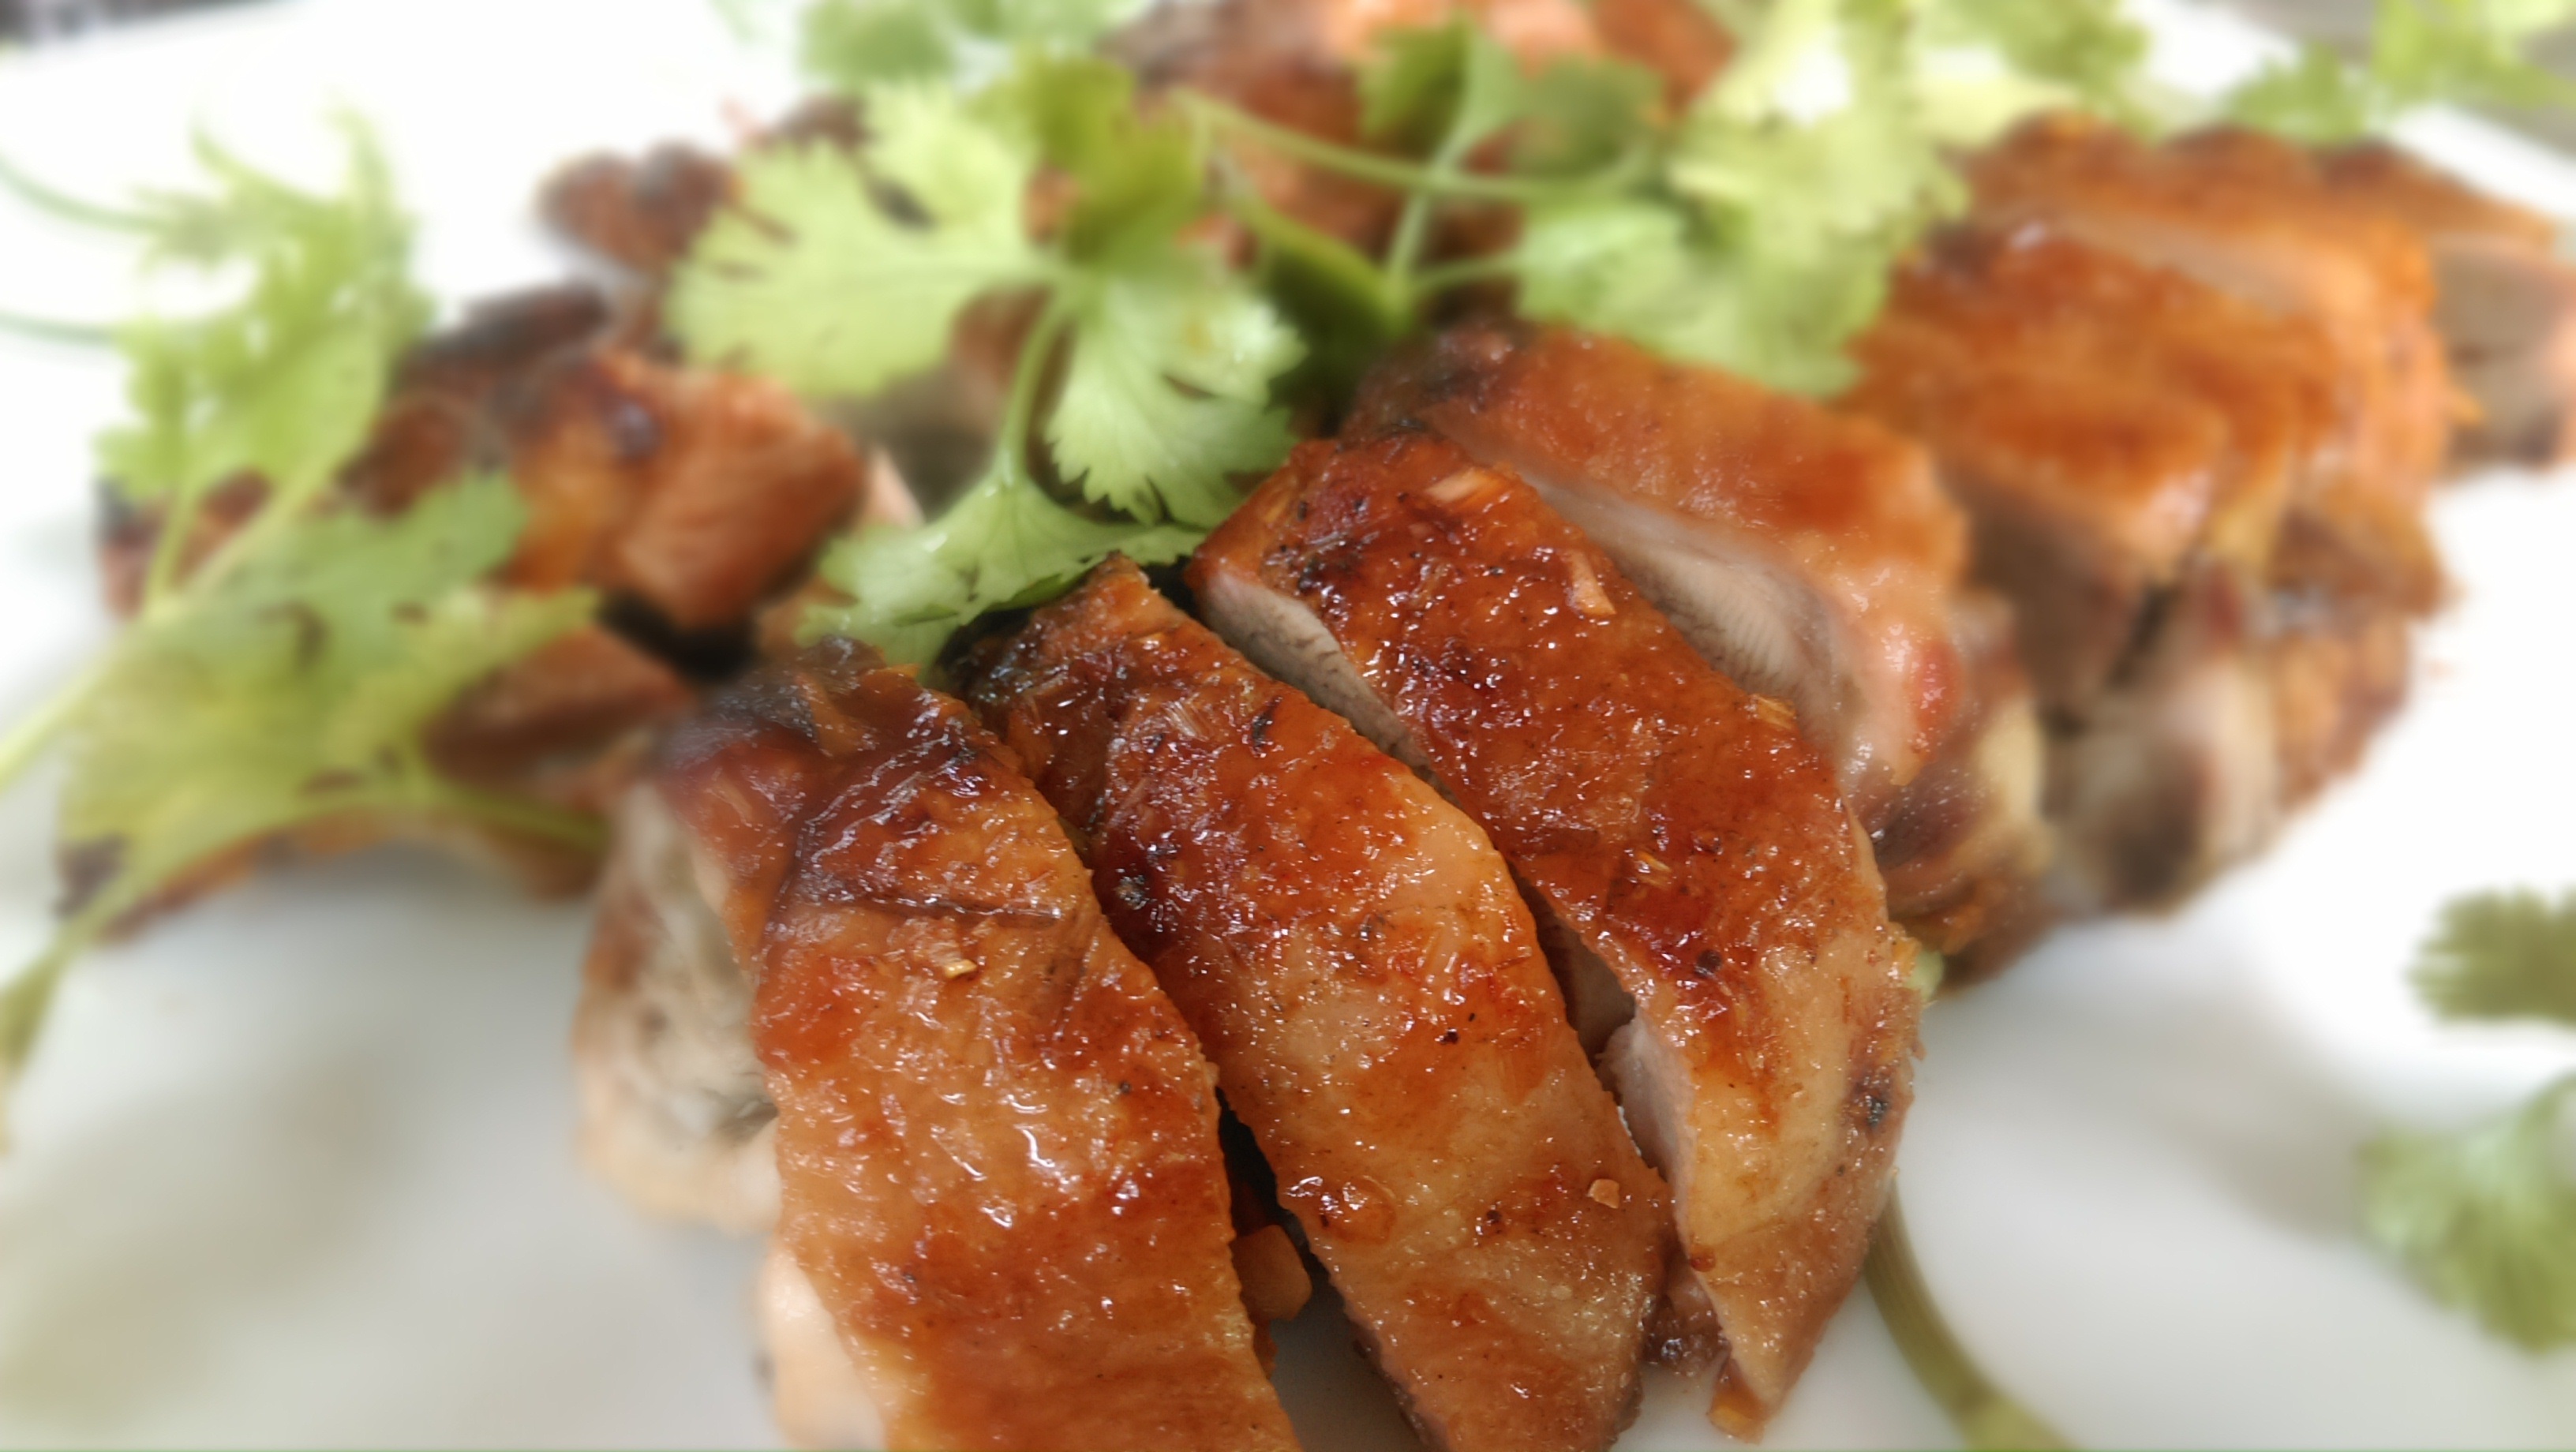
roast, dish, meal, food, produce, plate, seafood, fish, gourmet, meat, pork, cuisine, delicious, poultry, asian food, vietnamese, cooked, leaves, coriander, duck, dinner, skewer, roasted, hors d oeuvre, grilled food, fried food, brochette, garnishing